Bangladesh Nationalist Party

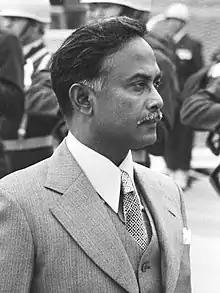
Founder of BNP, President Ziaur Rahman

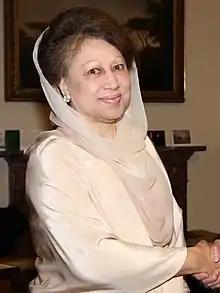
Khaleda Zia is the current chairperson and leader of the party.

On 22 February 1978, a new party, Jatiyatabadi Ganatantrik Dal (JaGoDal), was formed with Justice Abdus Sattar as the coordinator. Most of the prominent figures were from the advisory council that was running the country at that time. JAGODAL was the first attempt to create a platform for the country's nationalists. Major General (retd) M. Majid ul Haq, Professor Syed Ali Ahsan, Shamsul Alam Chowdhury, A.Z.M. Enayetullah Khan, M. Hamidullah Khan, Jakaria Chowdhury, Professor Dr. M. R. Khan, and Saifur Rahman were prominent figures. JAGODAL was dissolved on 28 August 1978 to consolidate its membership under the Jatiyatabadi Front.